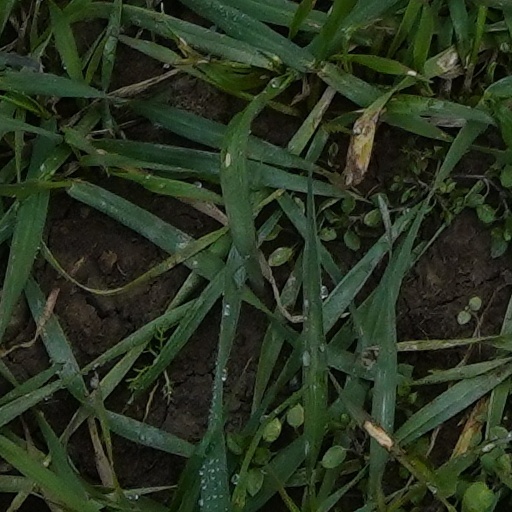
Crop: wheat